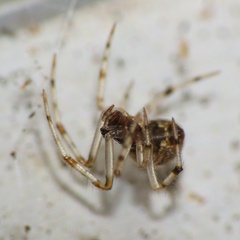
Species: Parasteatoda_tepidariorum